Maggie May (folk song)

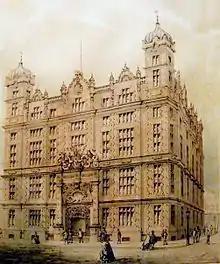
The Liverpool Sailors' Home in Canning Place, c. 1860. The sailor is "paid off at the Home" and meets Maggie "cruising up and down" the square. In one version of the lyrics she is wearing a "crin-o-line", the bell-shaped dress worn by the woman in the foreground.

"Maggie May" (or "Maggie Mae") (Roud No. 1757) is a traditional Liverpool folk song about a prostitute who robbed a "homeward bounder", a sailor coming home from a round trip.